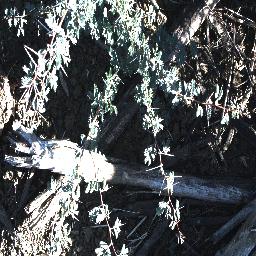
Label: prickly_acacia